House Energy Rating

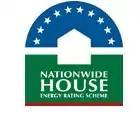
Nationwide House Energy Rating Scheme

Increase in population, economic issues are the some factors which have escalated the energy demand across the world. In developed countries, the growth rate of energy consumption rate is 1.1% per year while in developing countries the energy consumption growth rate approximately 3 time to that of developed countries. Beside this high growth in energy consumption it also causes to increase the production of green house gases to the atmosphere. The increase in demand of energy, limited resource of convention energy sources, hike in conventional fuel prices, global warming are some important factors which Impetus us to adopt energy saving techniques and alternative sources of energy. Building sector consumes one third of world's resources. Building currently shares approximately 40% of energy in most of the countries and are considered among the largest end-use sector. As per International energy agency (IEA) world energy consumption and green house gases level is going to increase rapidly every year. IEA recognize the building sector as one of the most cost effective sector where energy consumption can be reduced. It is estimated that the energy consumption can be reduced to 1509 million tonnes of equivalent (Mtoe) and at the same time it will cause to reduce the green house gases production up to 12.6 gigatonnes (Gt) by 2050. The international energy outlook report reveals that the energy consumption is increasing in each year and the energy increment trends are shown in the right-hand figure.